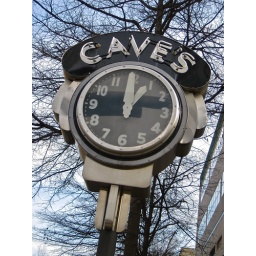
Old neon clock on a street in downtown Little Rock, Arkansas.